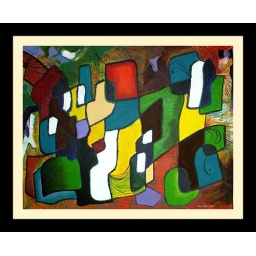
La bestia en la selva (The beast in the wild forest